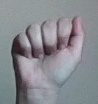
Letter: saad